Hotu and Kamarband Caves

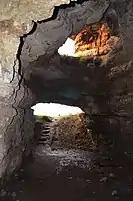
Lower and upper entries of Hotu Cave from inside the cave.

The Hotu and Kamarband Caves or Belt Caves are prehistoric archaeological sites in Iran. They are located apart, in a cliff on the slopes of the Alborz mountains in the village of Toroujen (currently called Shahid Abad), south-west of Behshahr in the Mazandaran province. has an approximate size of .